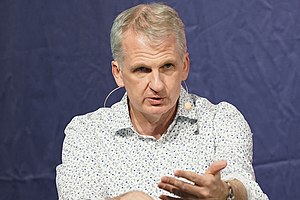
Timothy Snyder
Timothy D. Snyder (2019)
Timothy Snyder - historiker og forfatter fra USA - under ""Historiske Dage 2019"" i København, Danmark"
Timothy David Snyder er en amerikansk professor i historie, mest kendt for bogen Bloodlands - Europa mellem Hitler og Stalin.